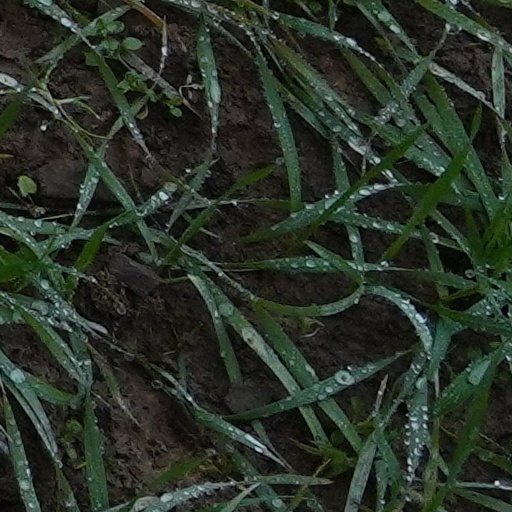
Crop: wheat